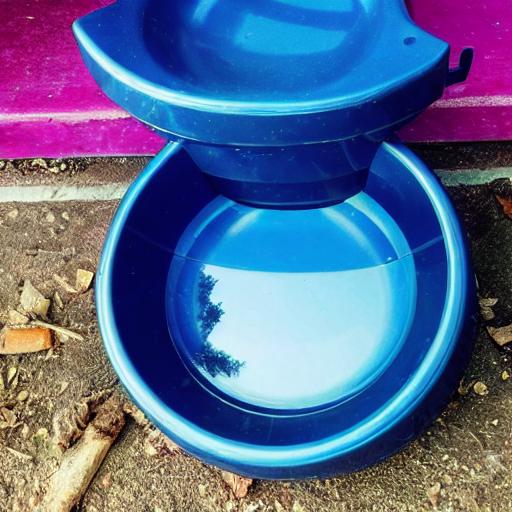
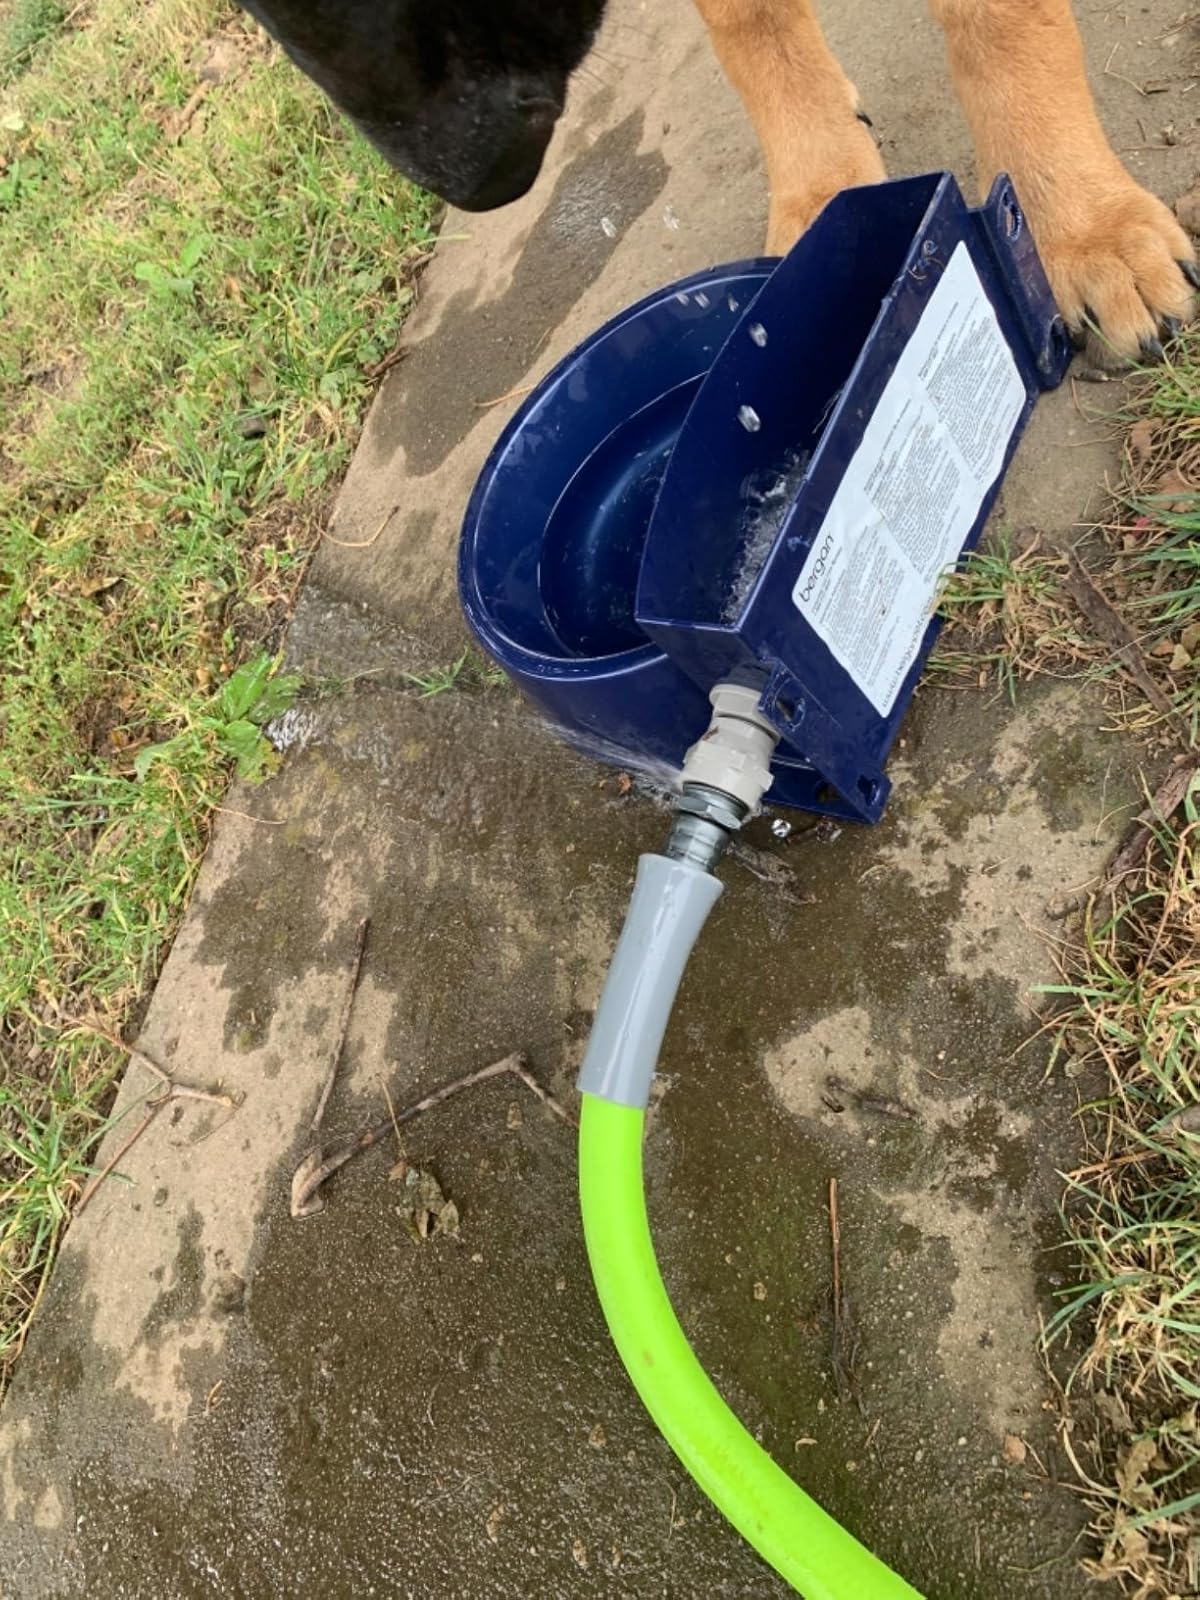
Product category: items_bowl
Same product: no